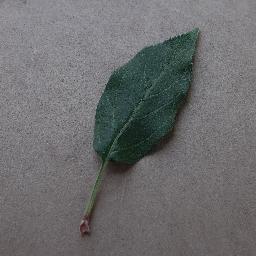
Label: Apple___healthy